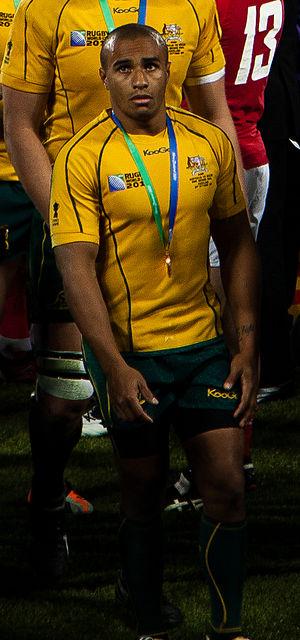
Sanchez William Will Genia, né le 17 janvier 1988 à Port Moresby en Papouasie-Nouvelle-Guinée, est un joueur de rugby à XV australien. Il évolue au poste de demi de mêlée en équipe nationale avec les Wallabies, remportant le Tri-nations 2011 et le Rugby Championship 2015, et avec la franchise australienne des Queensland Reds, l'édition 2011 du Super 15.
Quade Santini Cooper, né le 5 avril 1988 à Tokoroa en Nouvelle-Zélande, est un joueur de rugby à XV, international australien. Après des débuts au poste de centre, il évolue comme demi d'ouverture aux Queensland Reds pour les phases offensives et comme arrière durant les phases défensives.